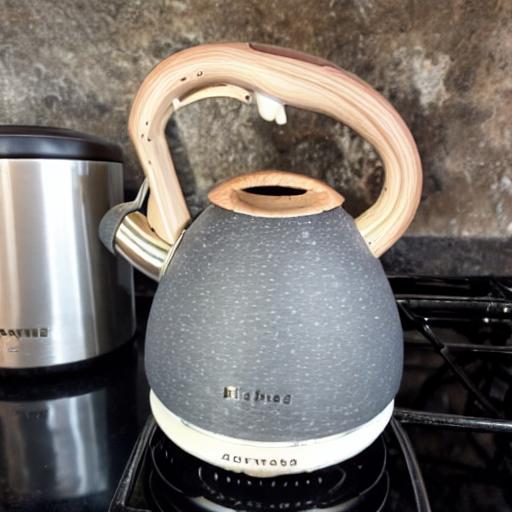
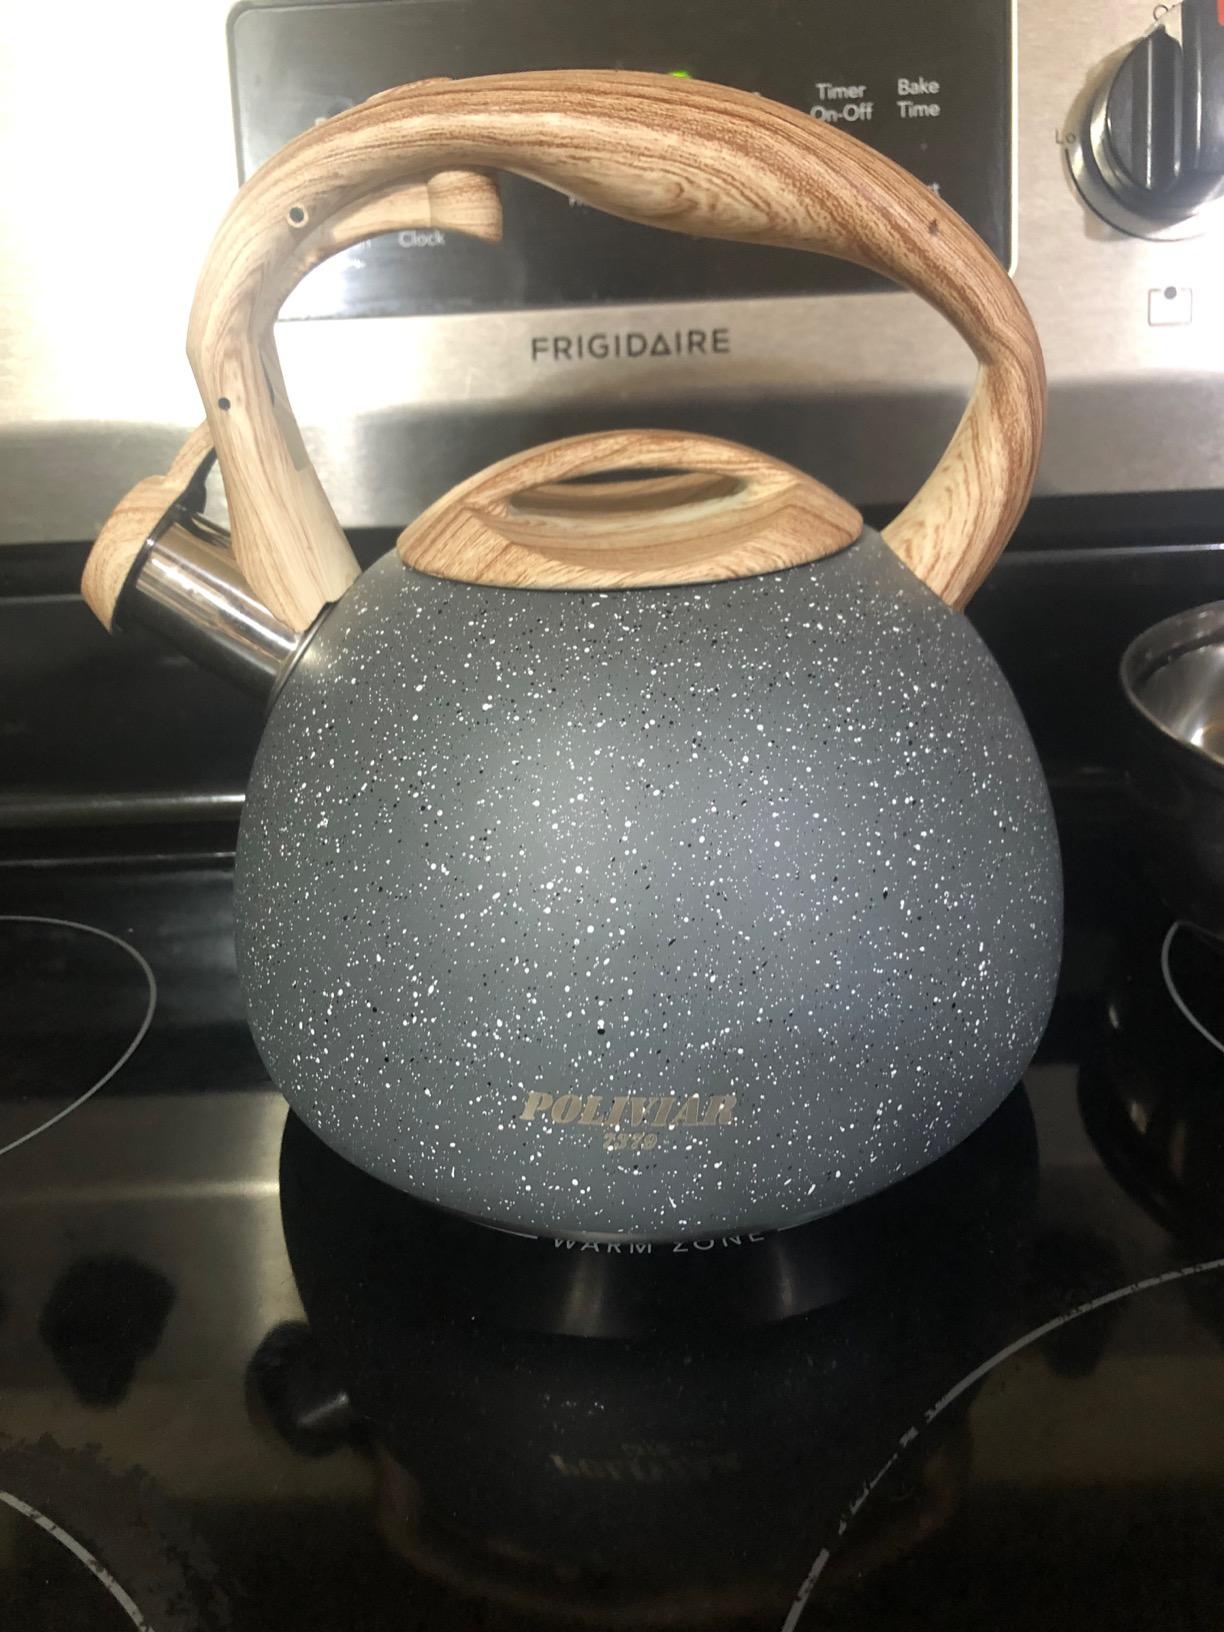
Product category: items_kettle
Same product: no